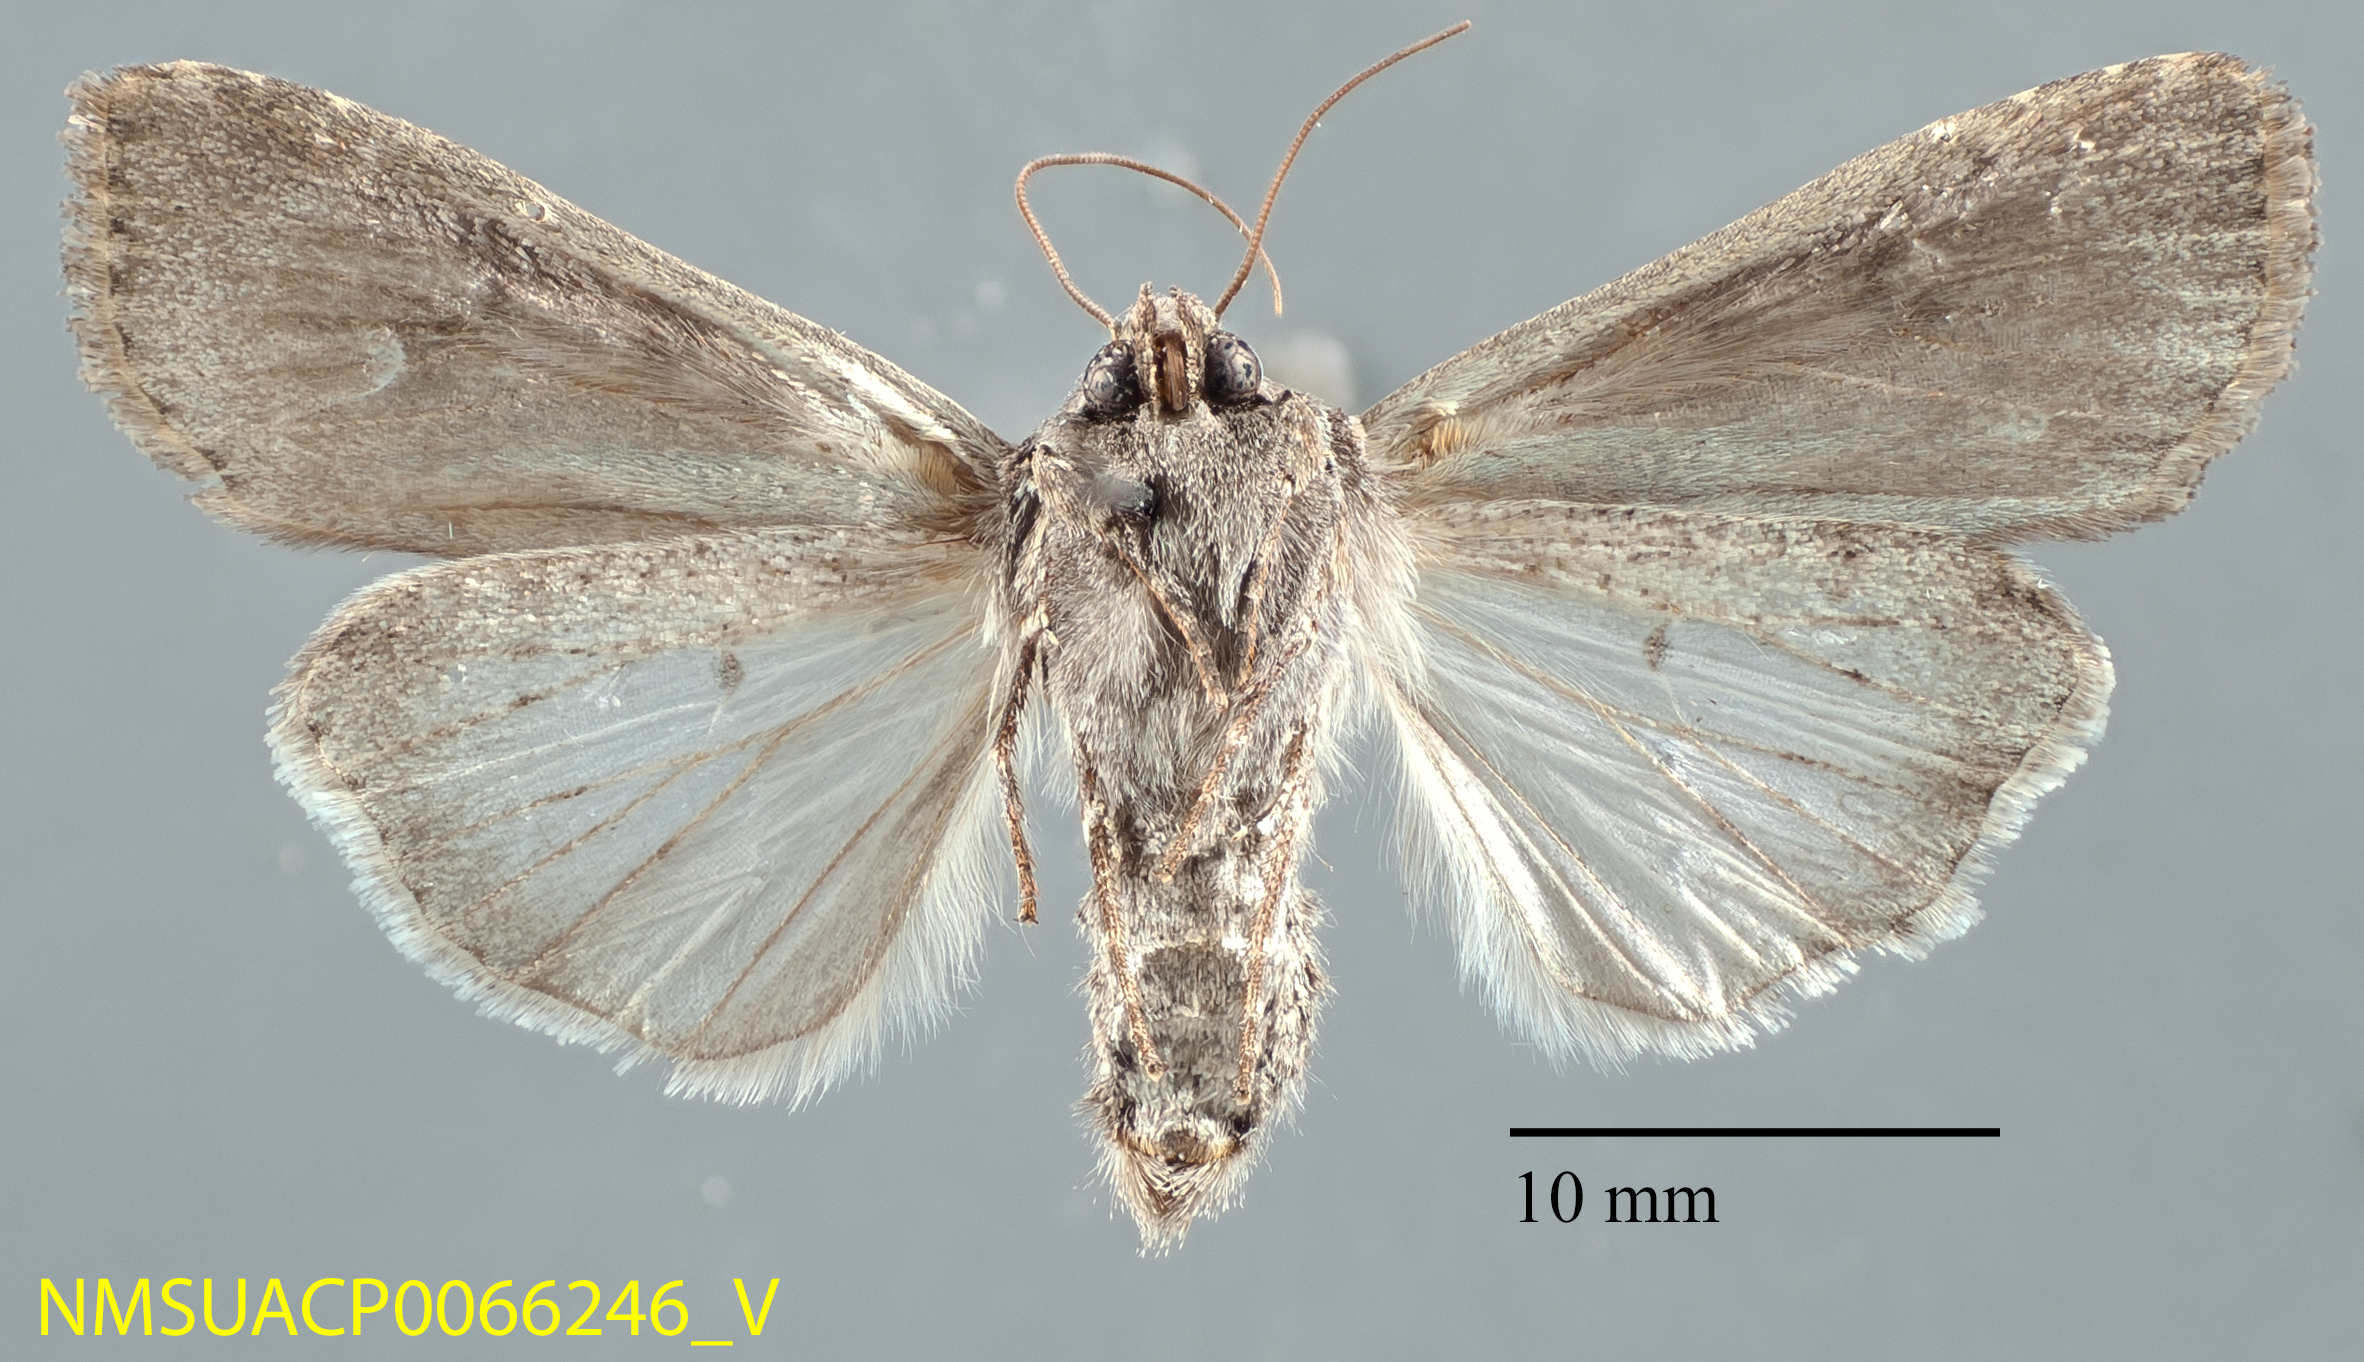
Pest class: cutworms